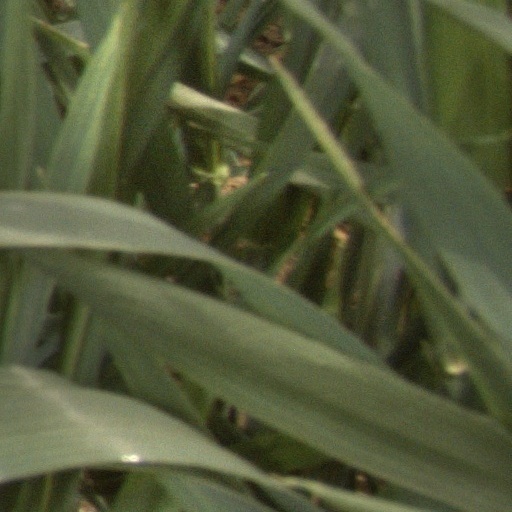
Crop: wheat